Edith Lake Wilkinson

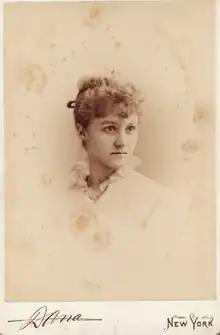
Edith Lake Wilkinson, 1889, New York City

Edith Lake Wilkinson (August 23, 1868 – July 19, 1957) was an artist who lived and painted in Provincetown, Massachusetts, during the early decades of the 20th century until she was committed to an asylum for the mentally ill in 1924. Wilkinson's life and work is highlighted in the film "".